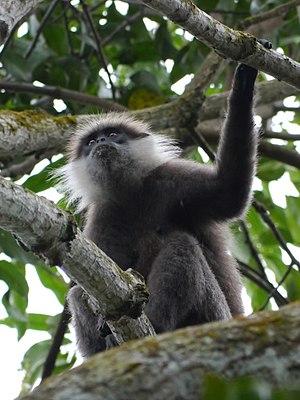
Le Semnopithèque blanchâtre est un primate de la famille des Cercopithecidae. Ce semnopithèque est endémique du Sri Lanka. La dégradation de l'habitat naturel de ce singe a provoqué la disparition de plus de 50 % des membres de l'espèce, faisant du Semnopithèque blanchâtre une espèce déclarée menacée par l'UICN.